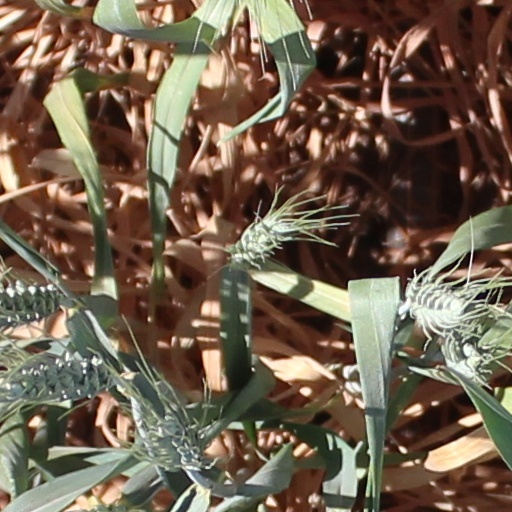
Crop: wheat